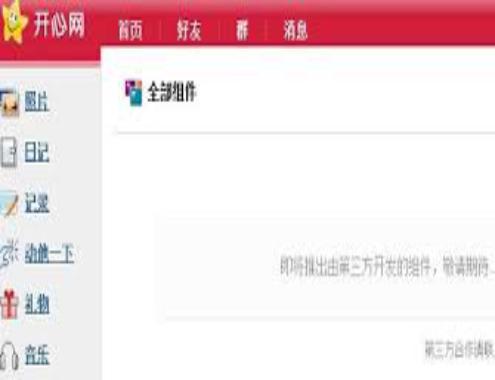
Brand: kaixinwang
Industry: Others